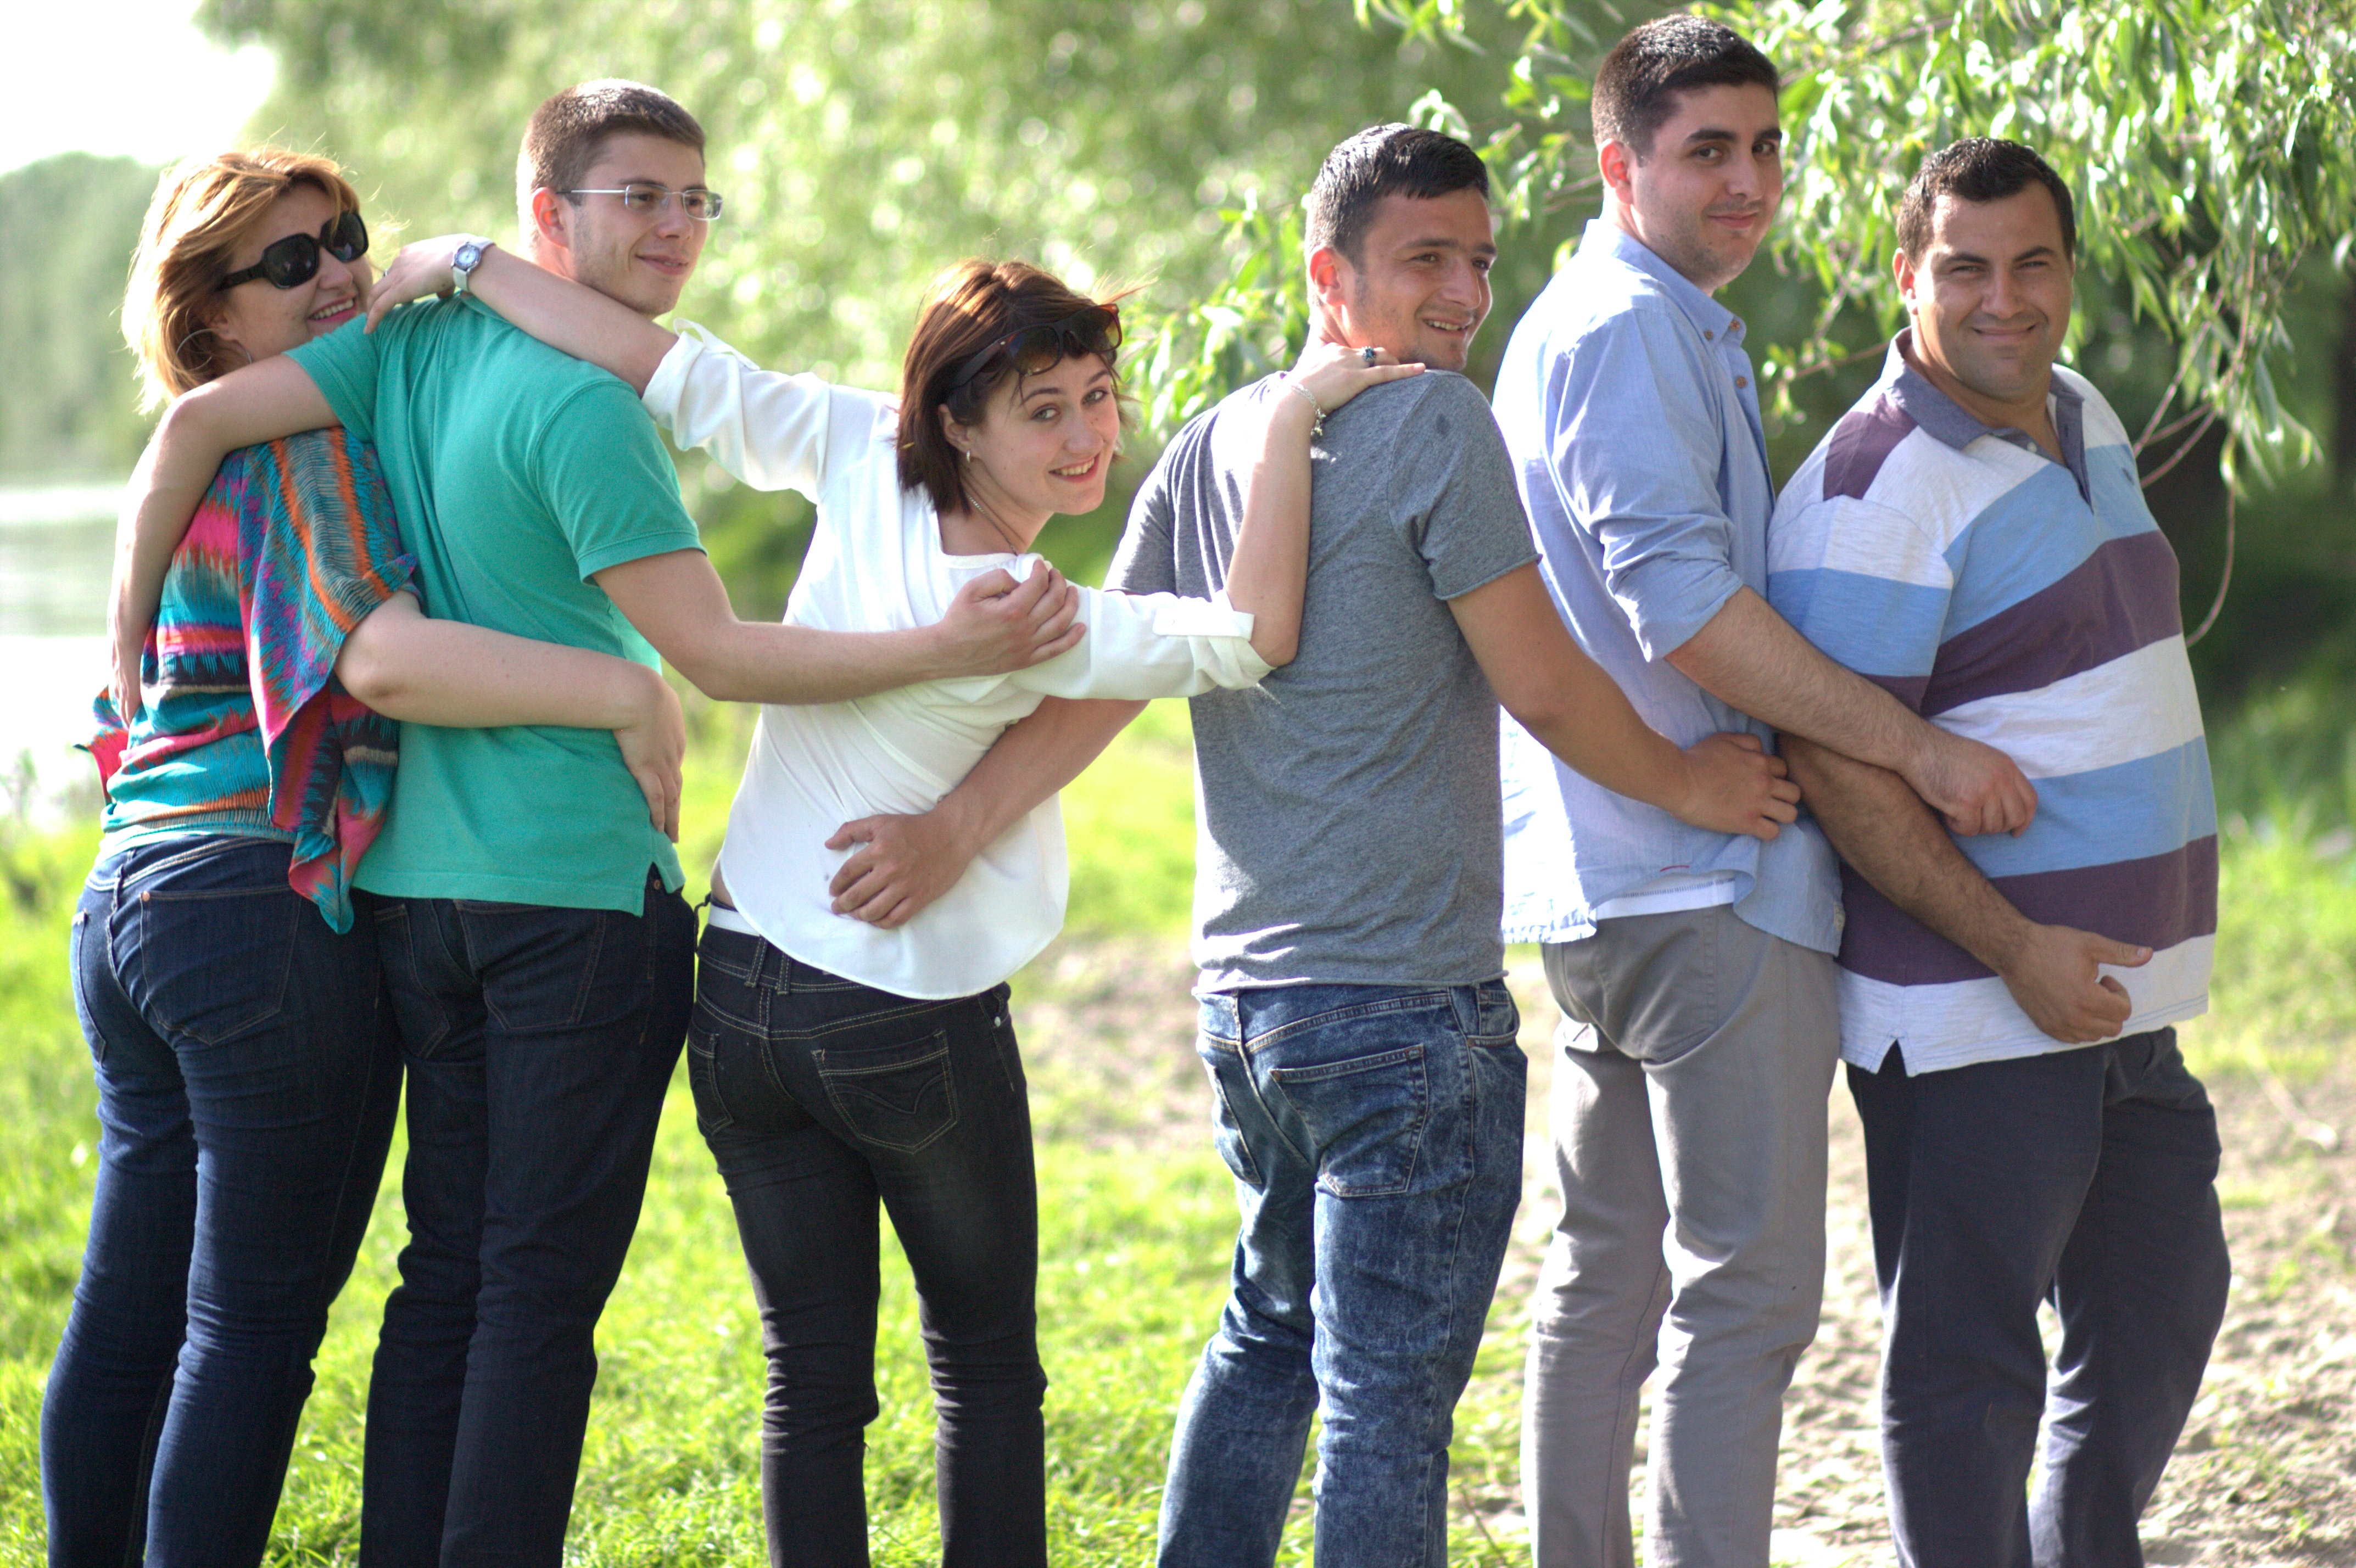
people, love, youth, community, friendship, buddy, team, funny, joy, the gang